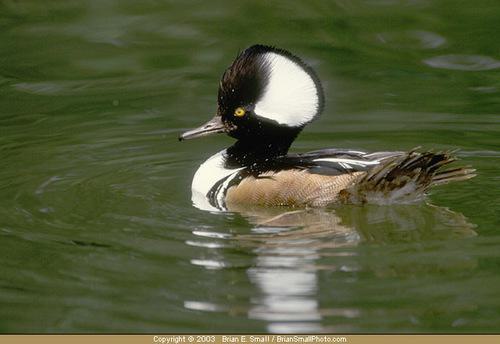
A photo of a hooded merganser